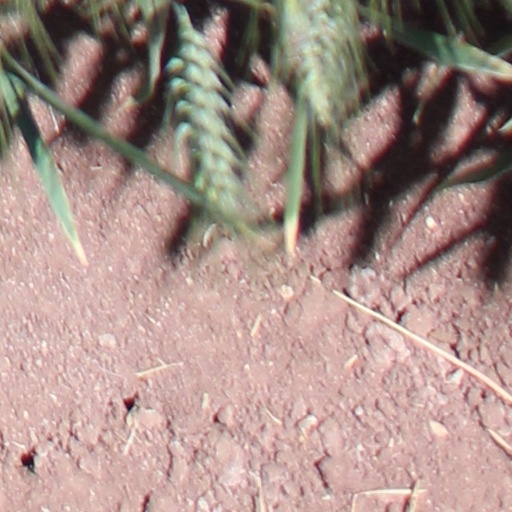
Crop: wheat